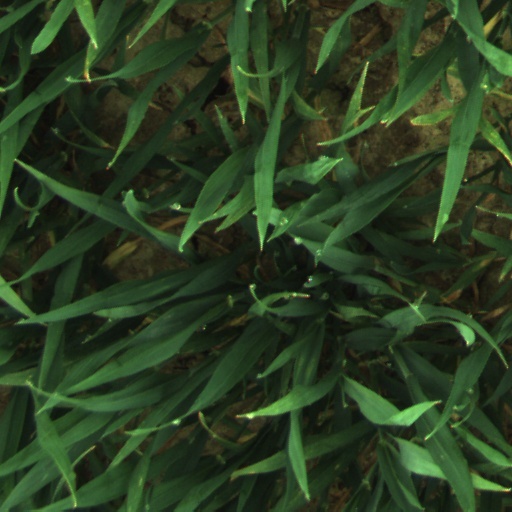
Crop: wheat